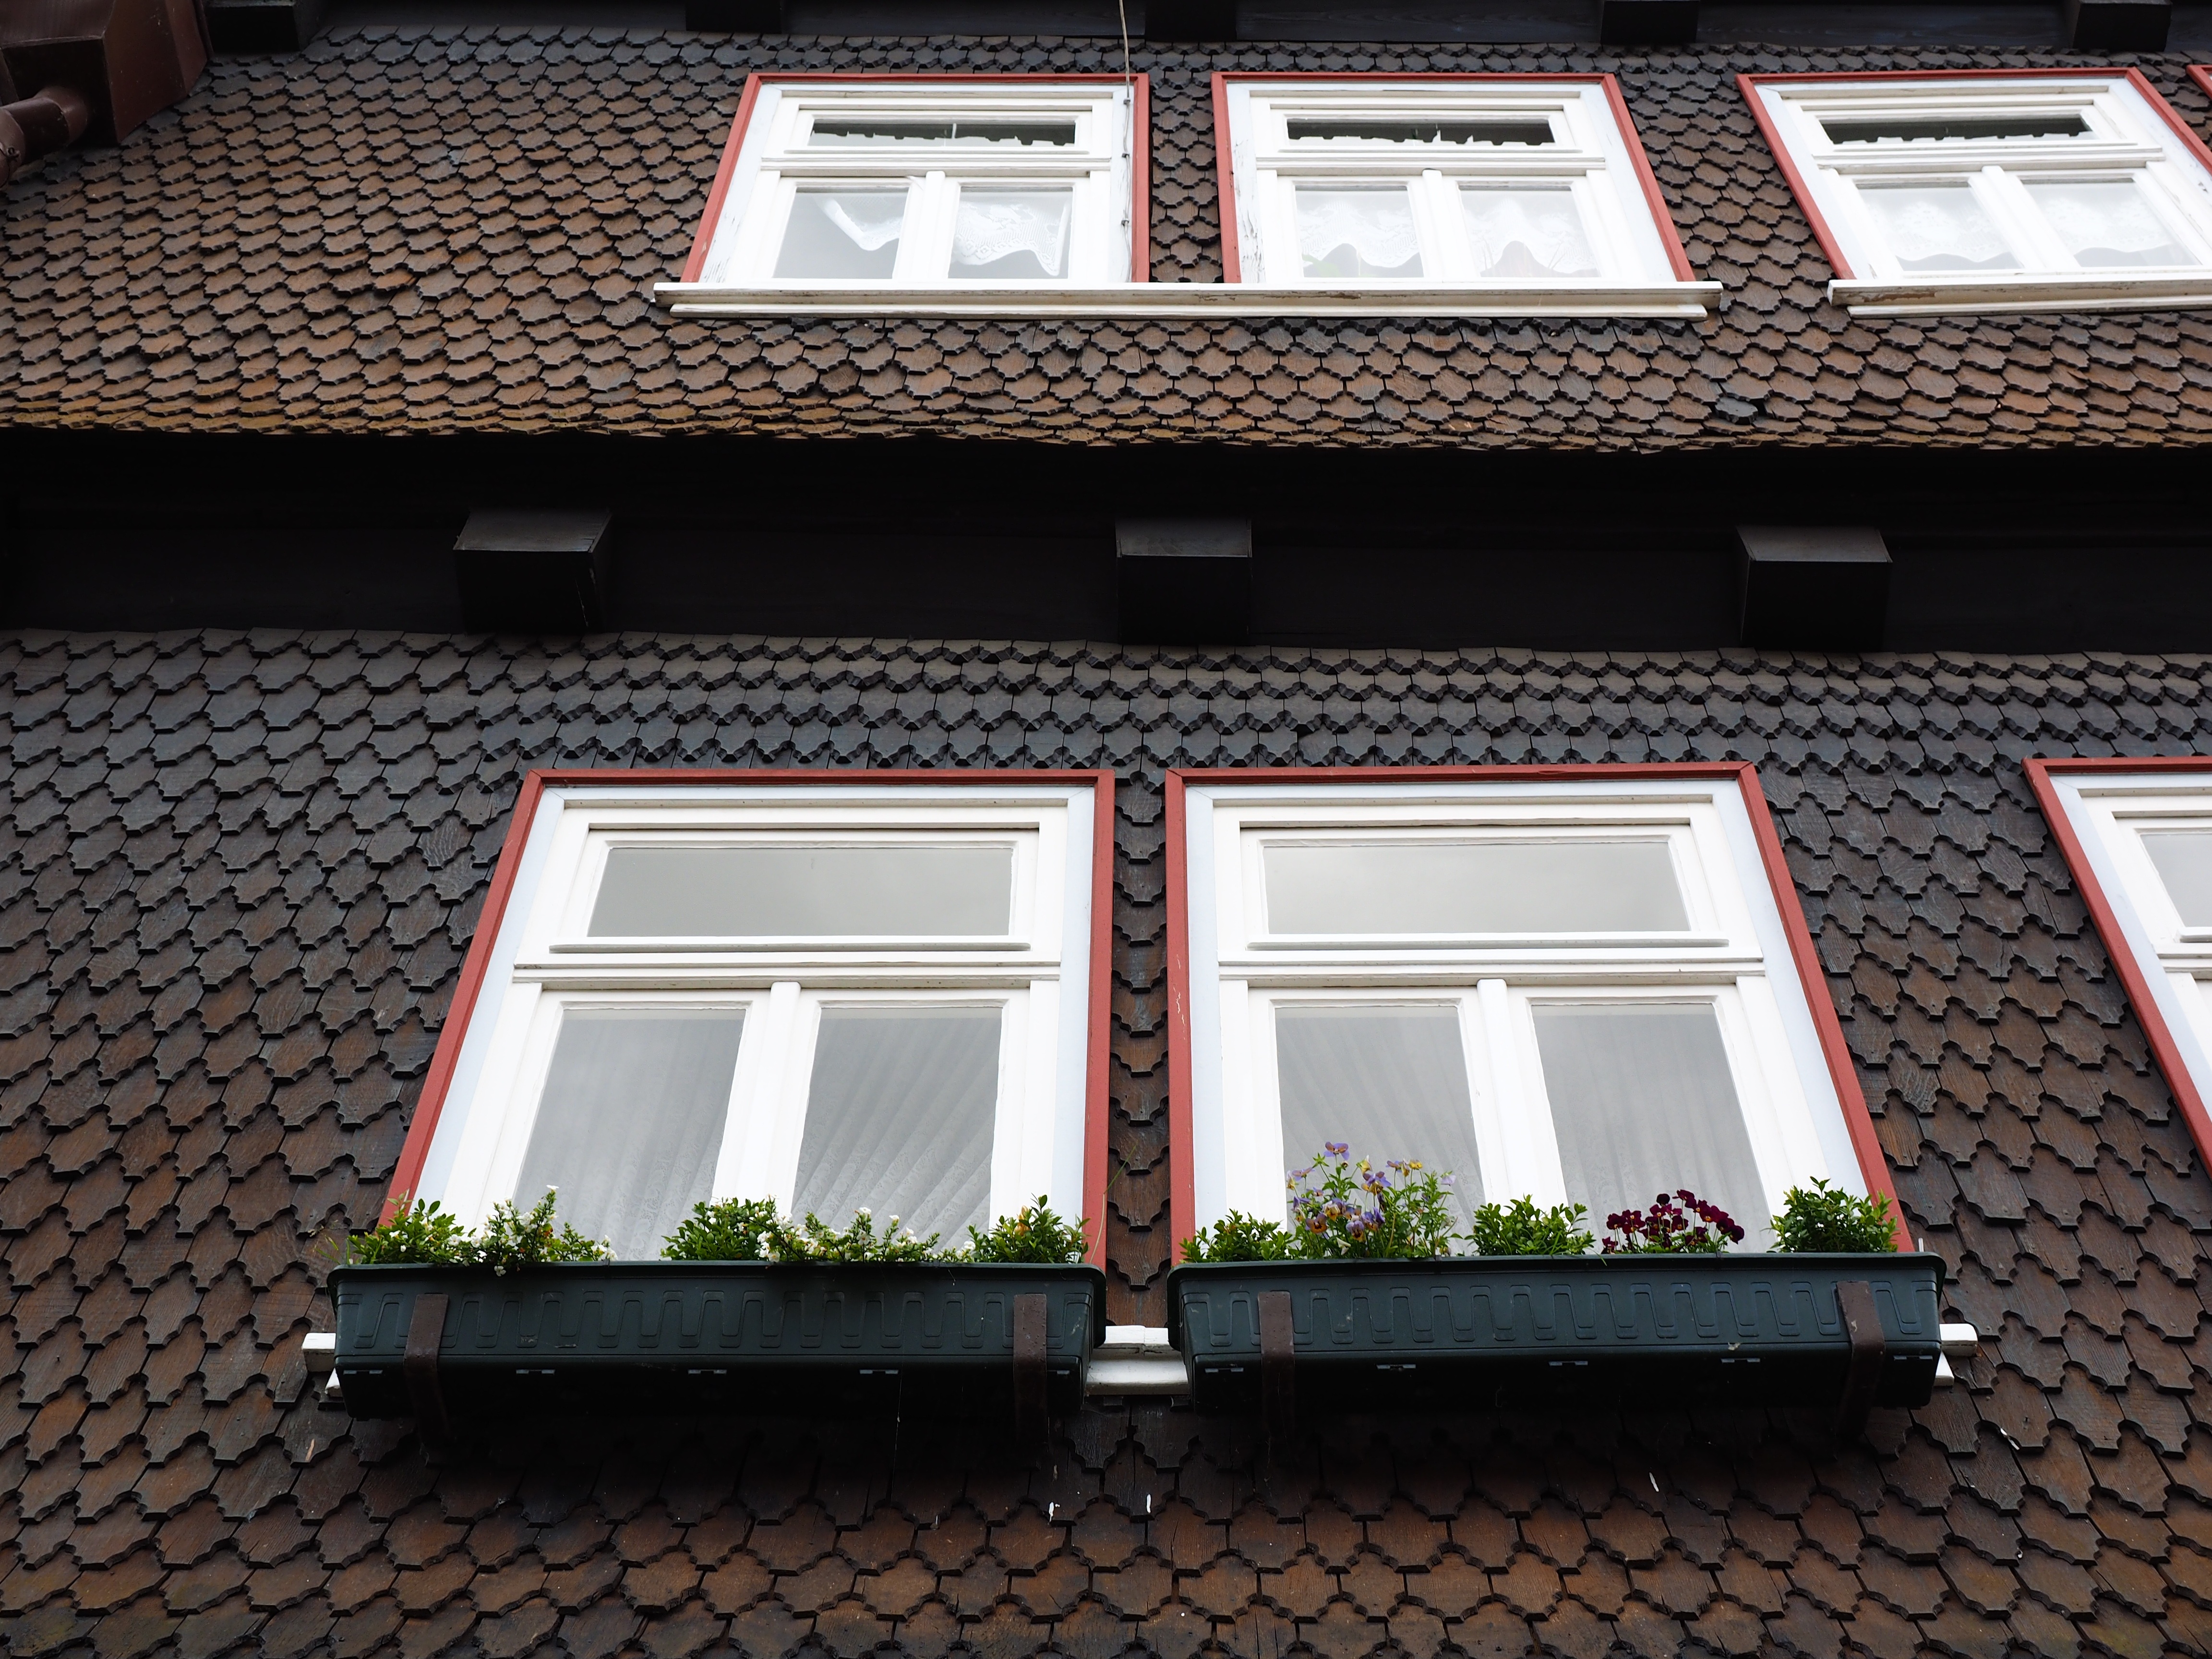
wood, house, window, home, vacation, facade, stadium, interior design, shingle, design, shape, wood shingles, housewife, facade cladding, window covering, fa ade tile, wall formwork